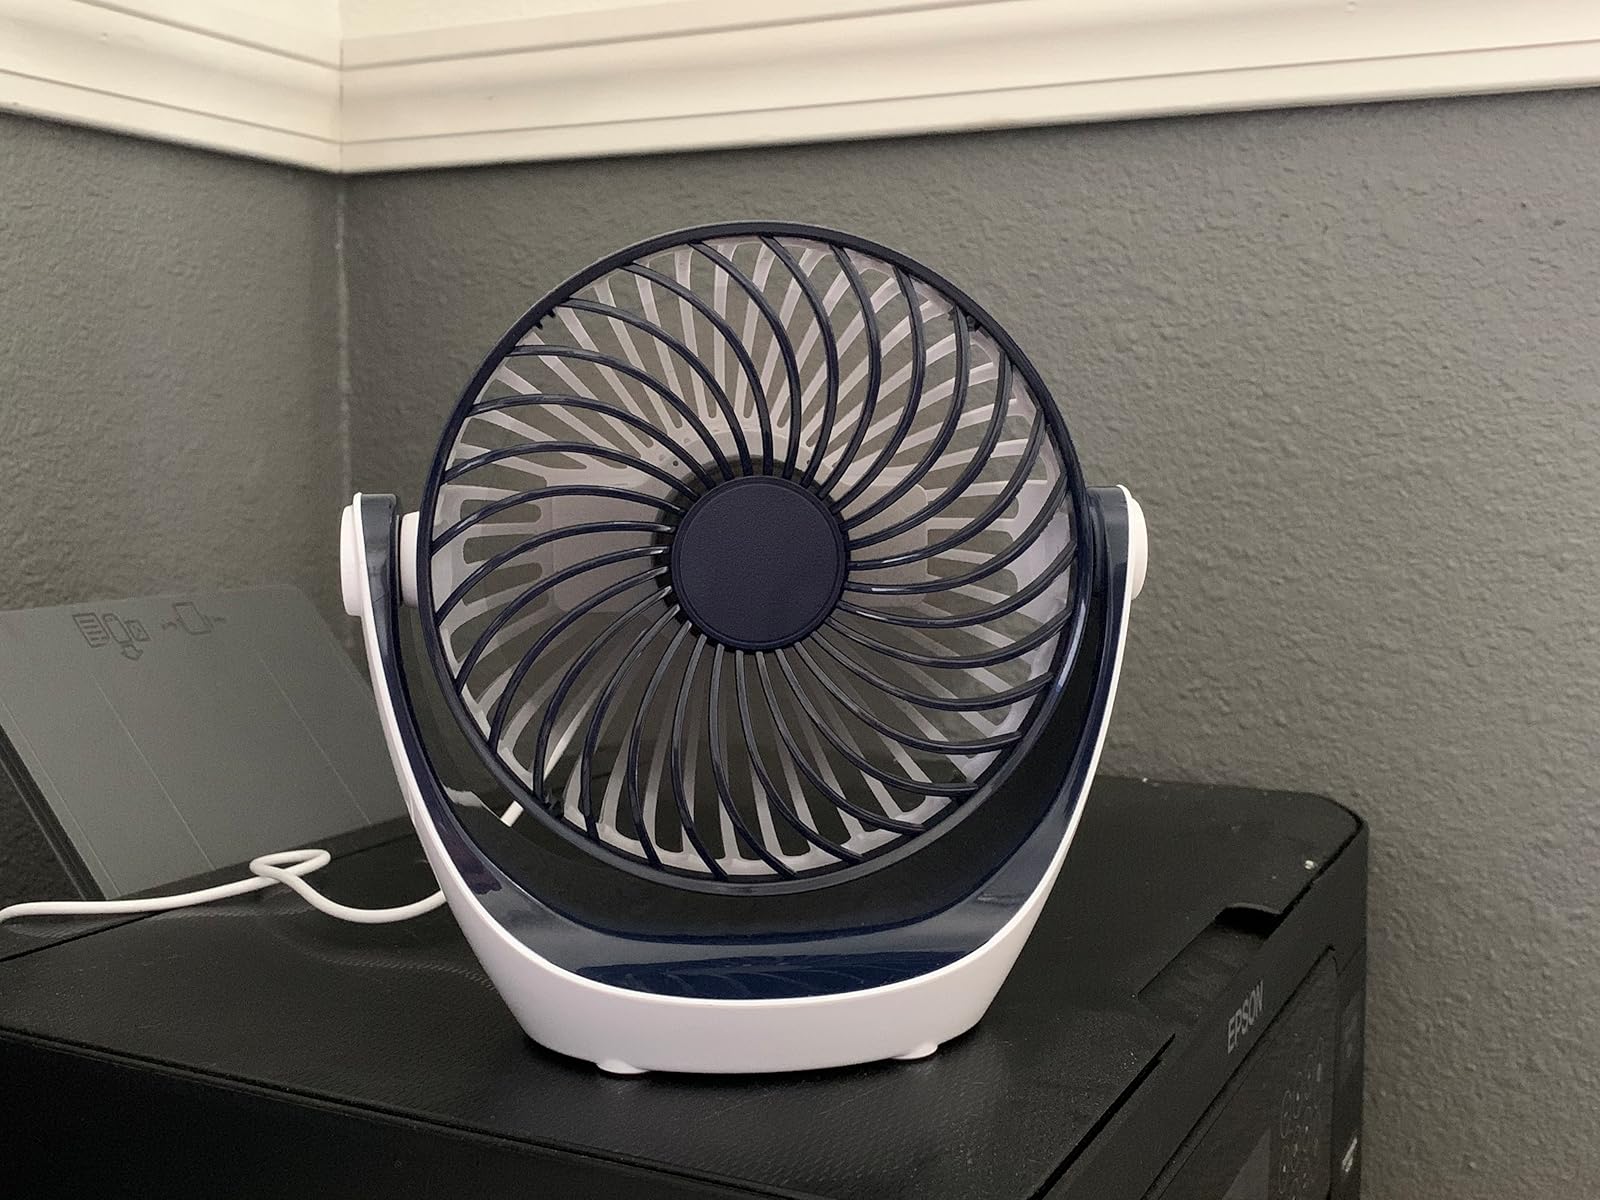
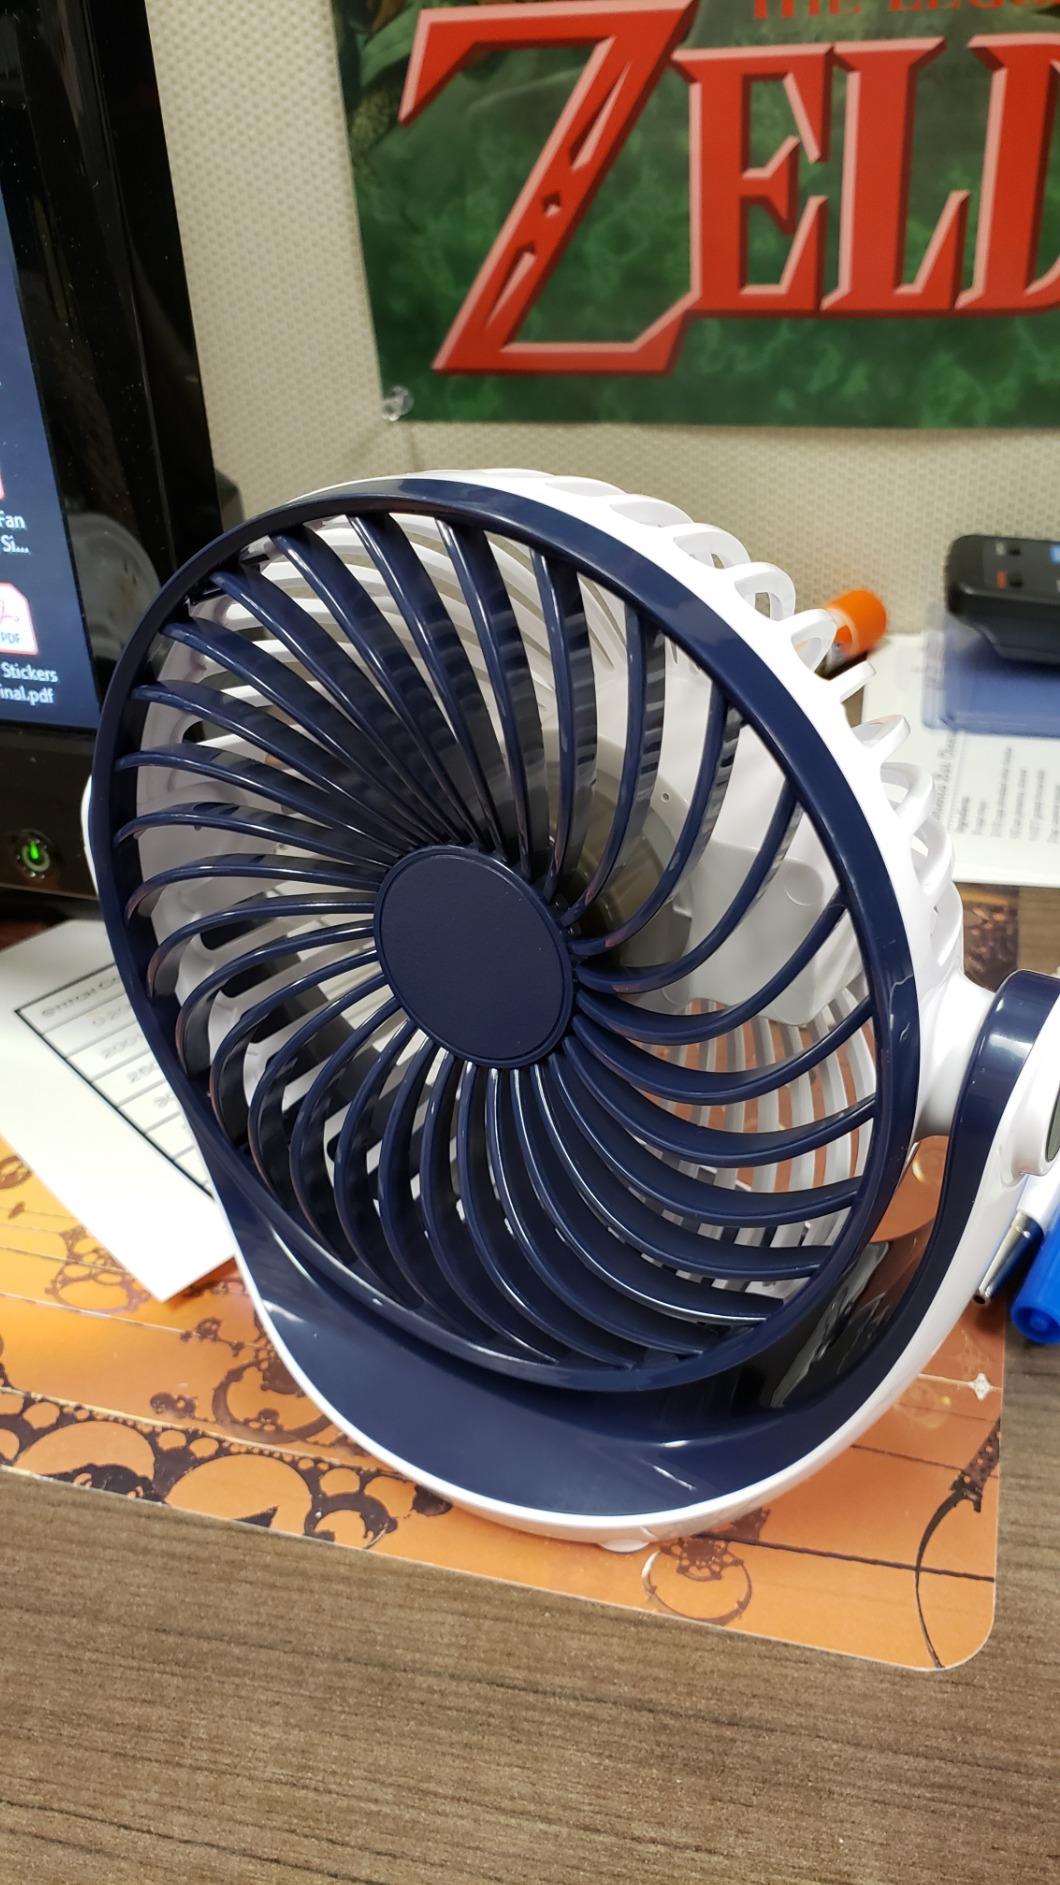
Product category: fan
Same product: yes